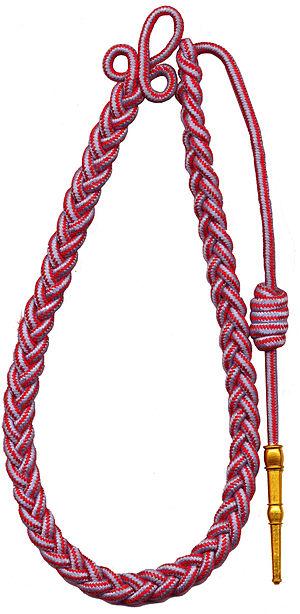
Le 515ᵉ régiment du train, aujourd'hui basé dans la forêt de la Braconne, près d'Angoulême, en Charente, est né en 1944 de la fusion entre le deuxième bataillon du premier zouave et le 11ᵉ régiment de tirailleurs algériens.
Le 5ᵉ régiment de cuirassiers est une unité de cavalerie, puis de l’arme blindée-cavalerie de l’armée française. Après avoir été dissous en 1992, il est recréé en juin 2016 afin de prendre garnison aux Émirats arabes unis où il sert de régiment support aux entraînements en zone désertique.
Le 31ᵉ régiment du génie est l’héritier et le conservateur des traditions et des valeurs de nombreuses unités qui se sont succédé au Maroc. Chaque sapeur du 31 se doit de les connaître et les perpétuer. La marraine du 31 est aussi là pour lui parler du passé. Colette Eoche Duval est la femme d’un officier qui a servi au 31 lorsqu’il était encore installé à Kénitra, anciennement Port-Lyautey.
Le 71ᵉ régiment du génie est un régiment du génie de l'armée française.
Le 2ᵉ régiment de parachutistes d'infanterie de marine est une unité d'infanterie parachutiste de l'armée française créée en 1947. Il est l'héritier du 2ᵉ BCCP et des parachutistes coloniaux.